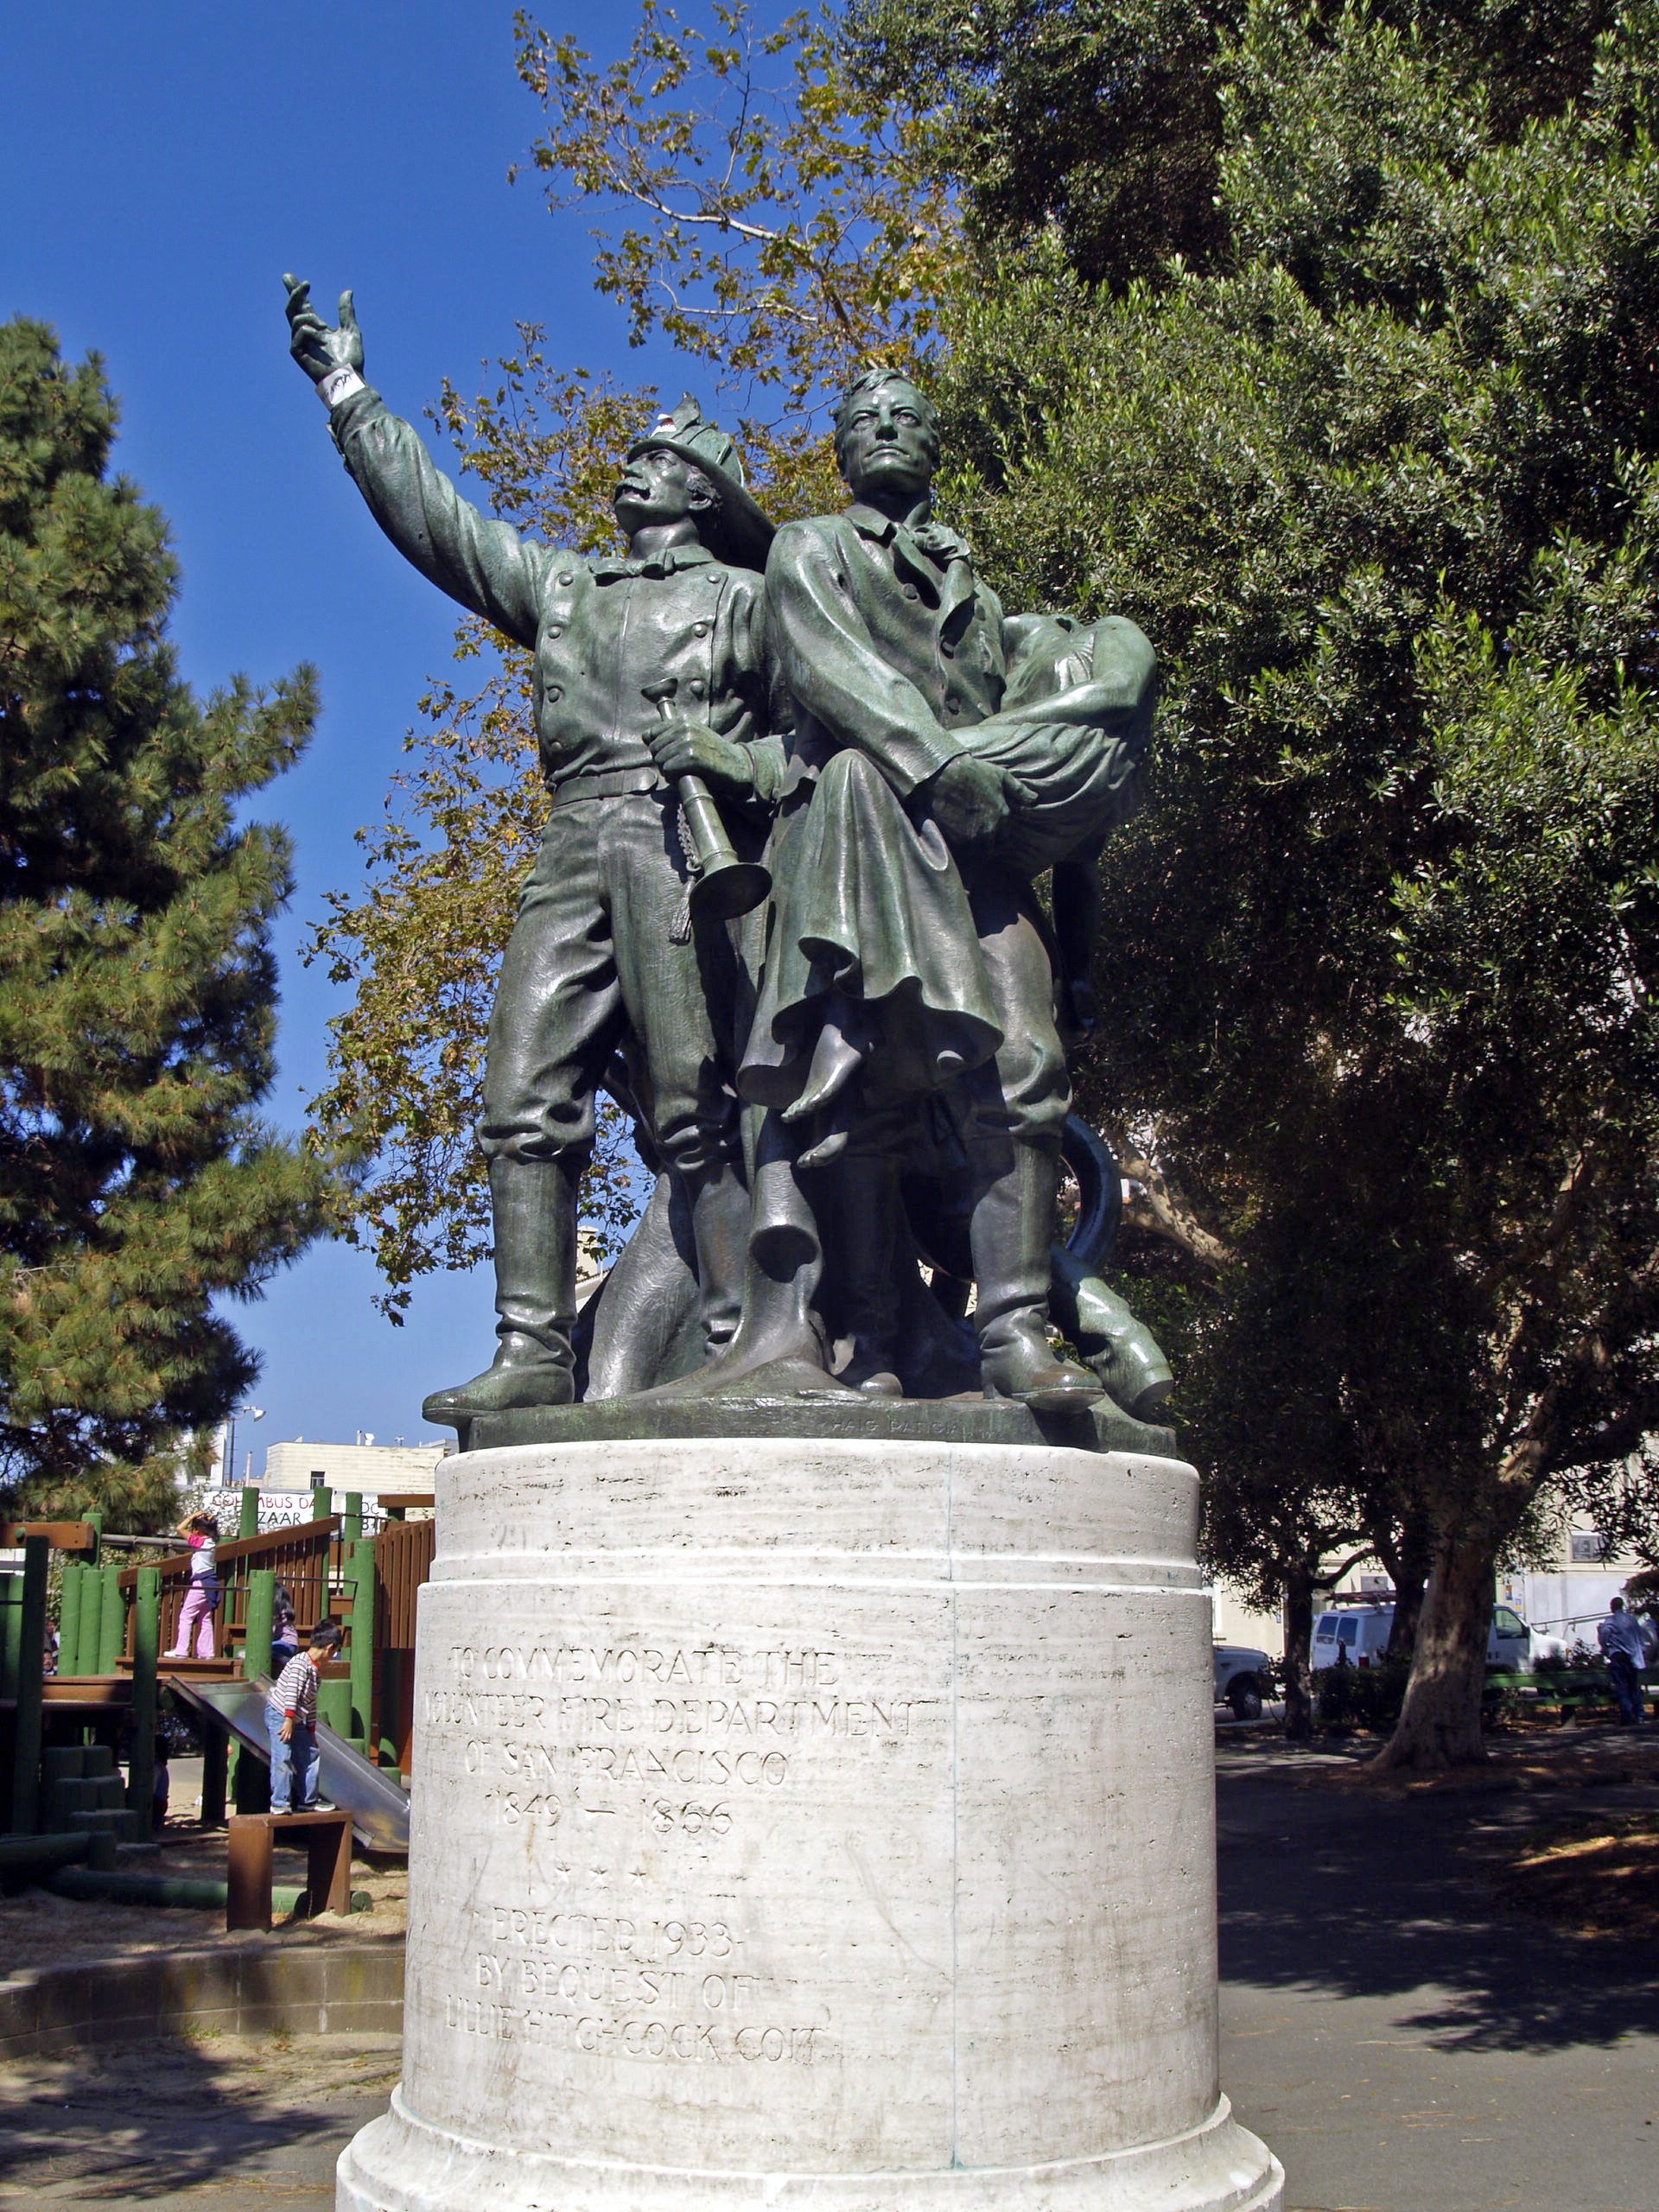
architecture, monument, statue, symbol, usa, ancient, landmark, freedom, historic, sculpture, national, memorial, art, liberty, culture, history, famous, independence, patriotic